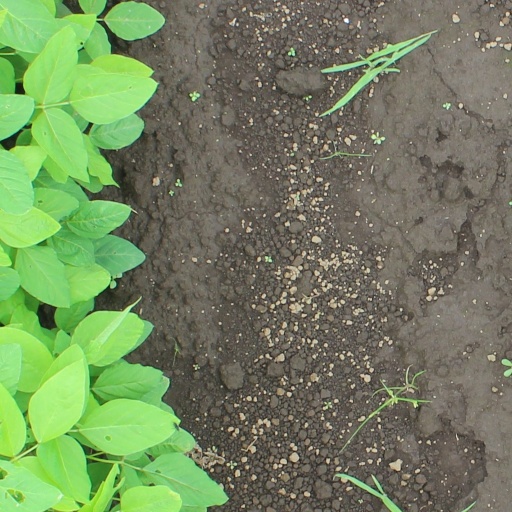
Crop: soybean